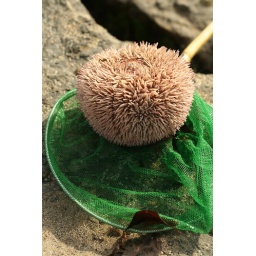
a pink spikey thingfrom a rock pool in Yorkshire